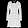
Label: Dress